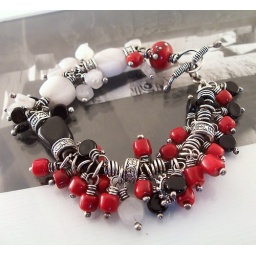
Red, silver and black lampwork bead by Kelley Wenzel of Kelleysbeads (Etsy).